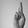
ASL letter: R